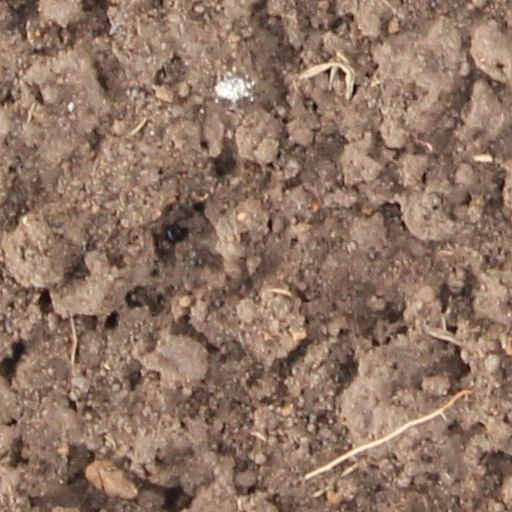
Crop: wheat